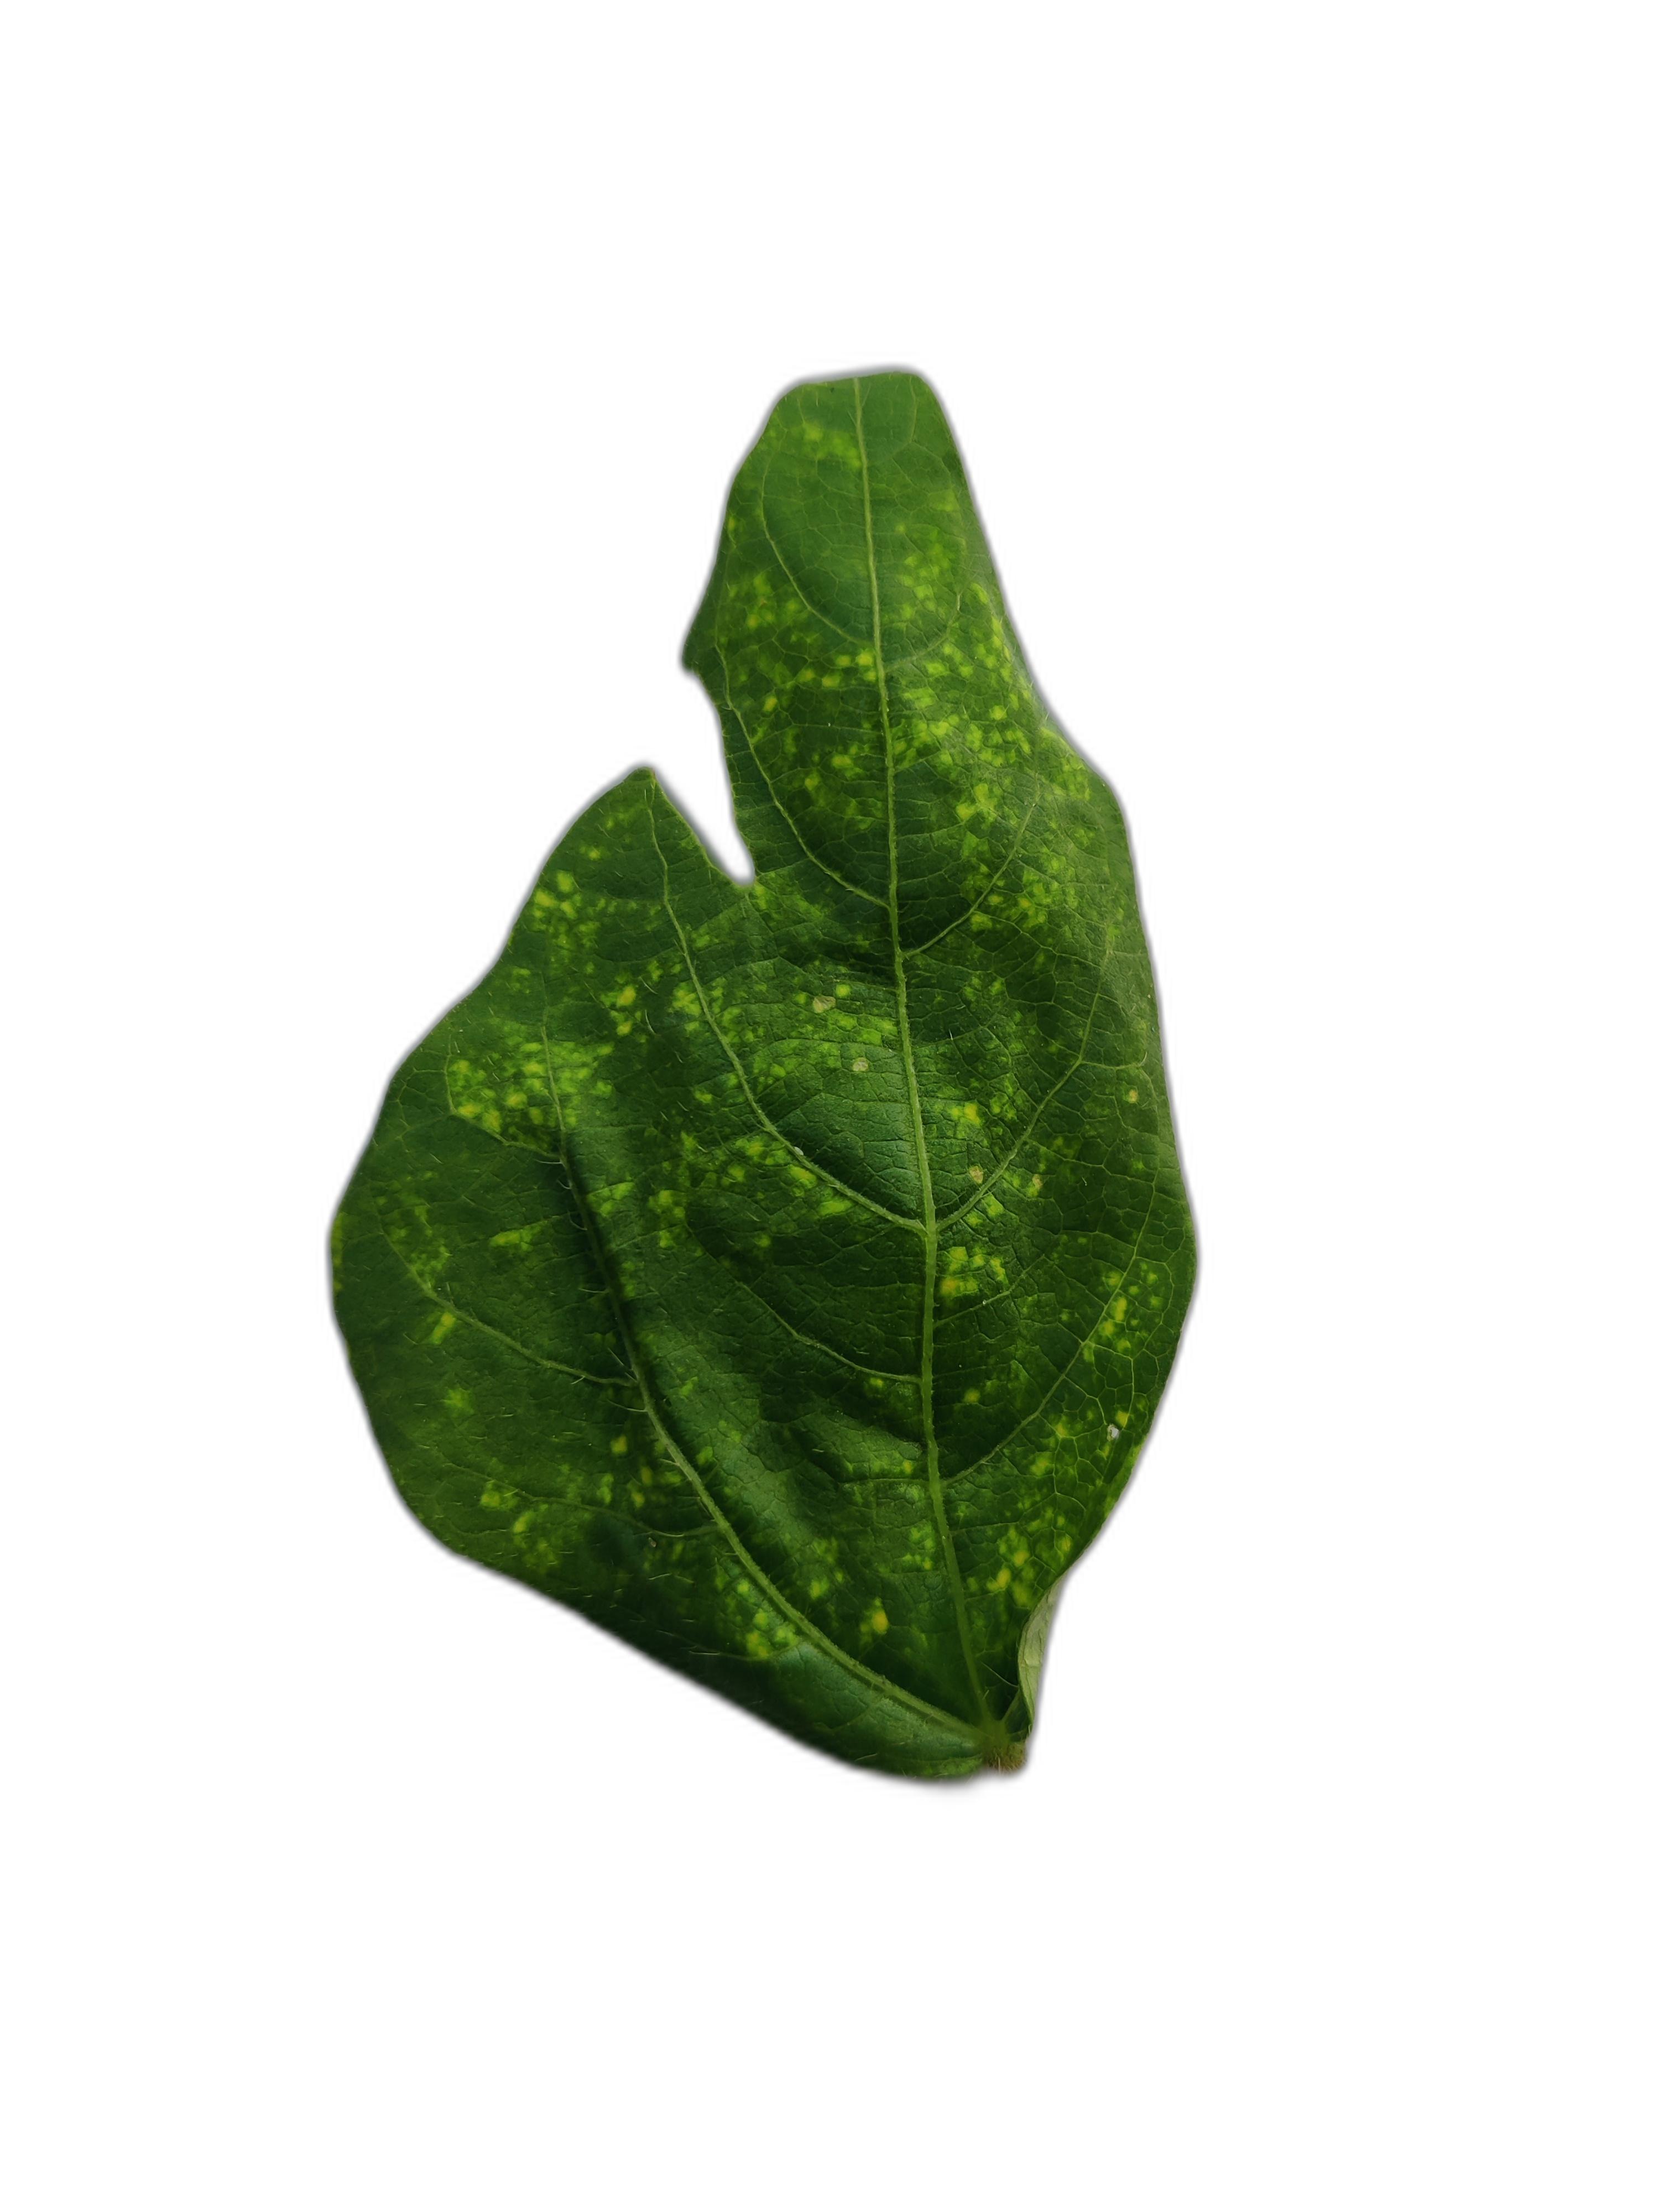
Label: Yellow Mosaic